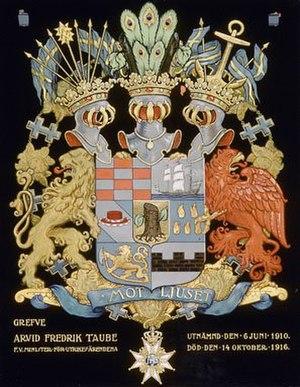
Armoiries d'Arvid Taube